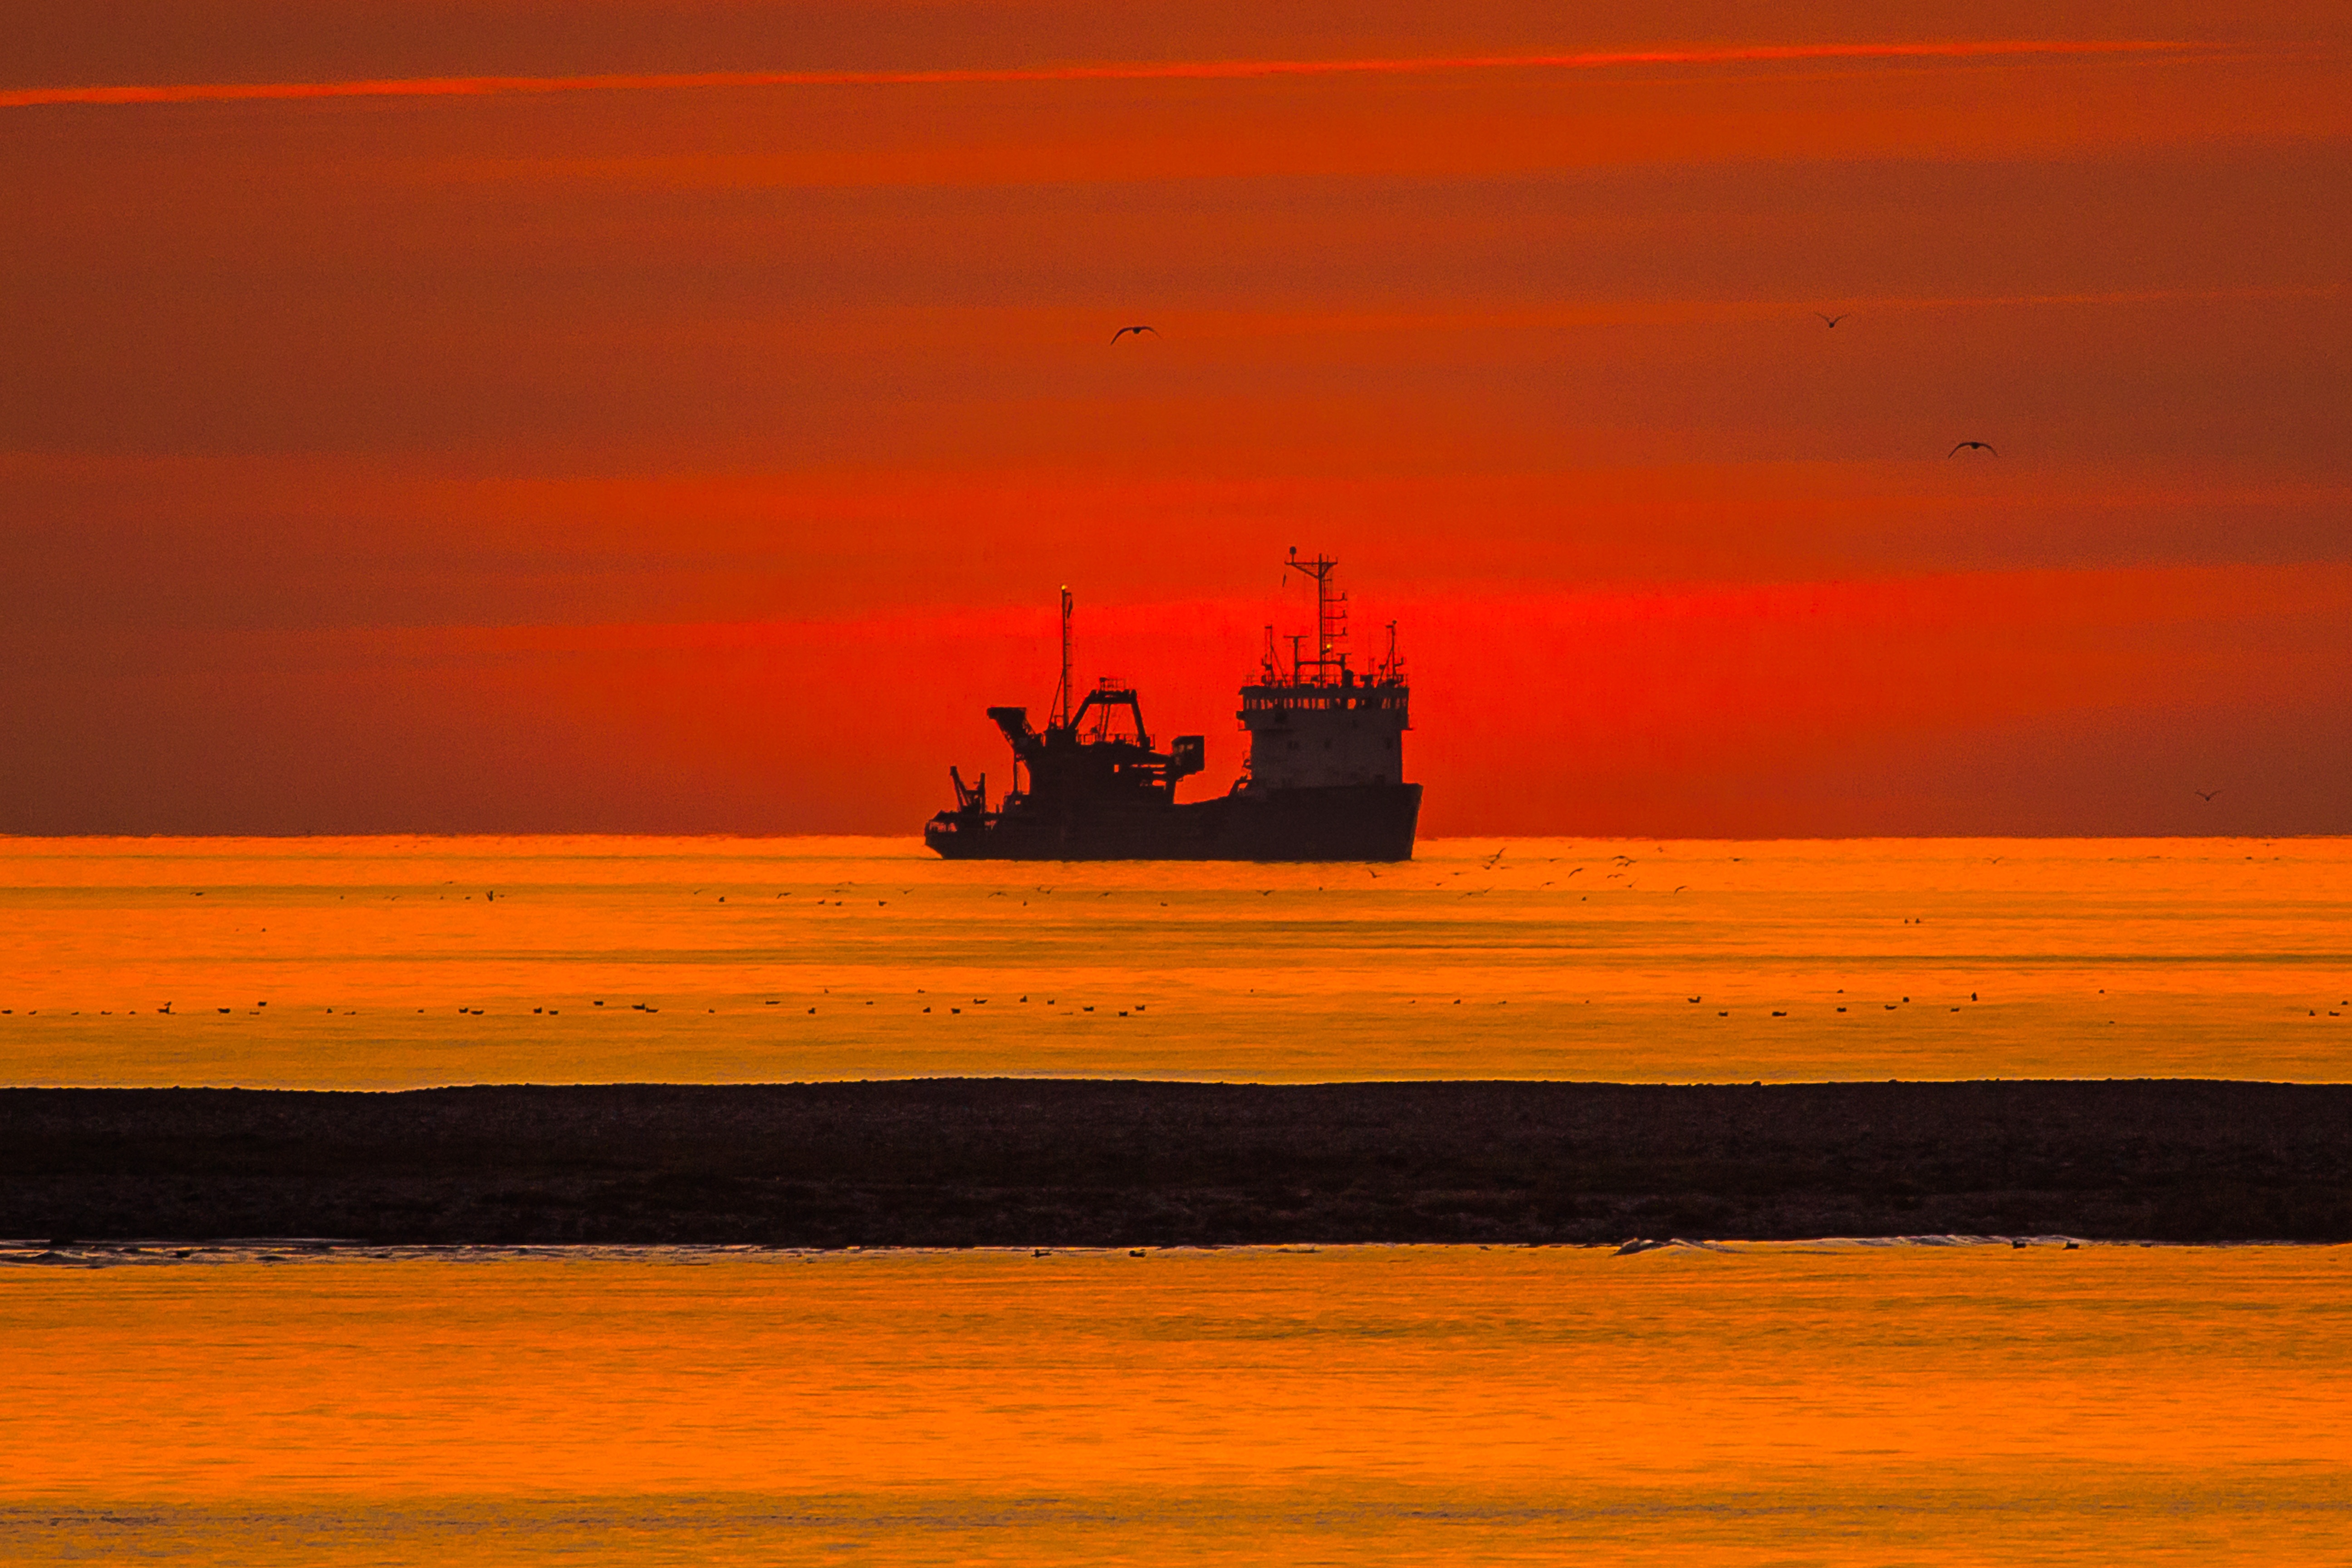
sea, coast, ocean, horizon, cloud, sunrise, sunset, dawn, ship, dusk, evening, reflection, vehicle, tower, england, channel, afterglow, color or